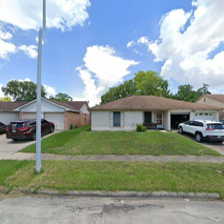
Label: streetView